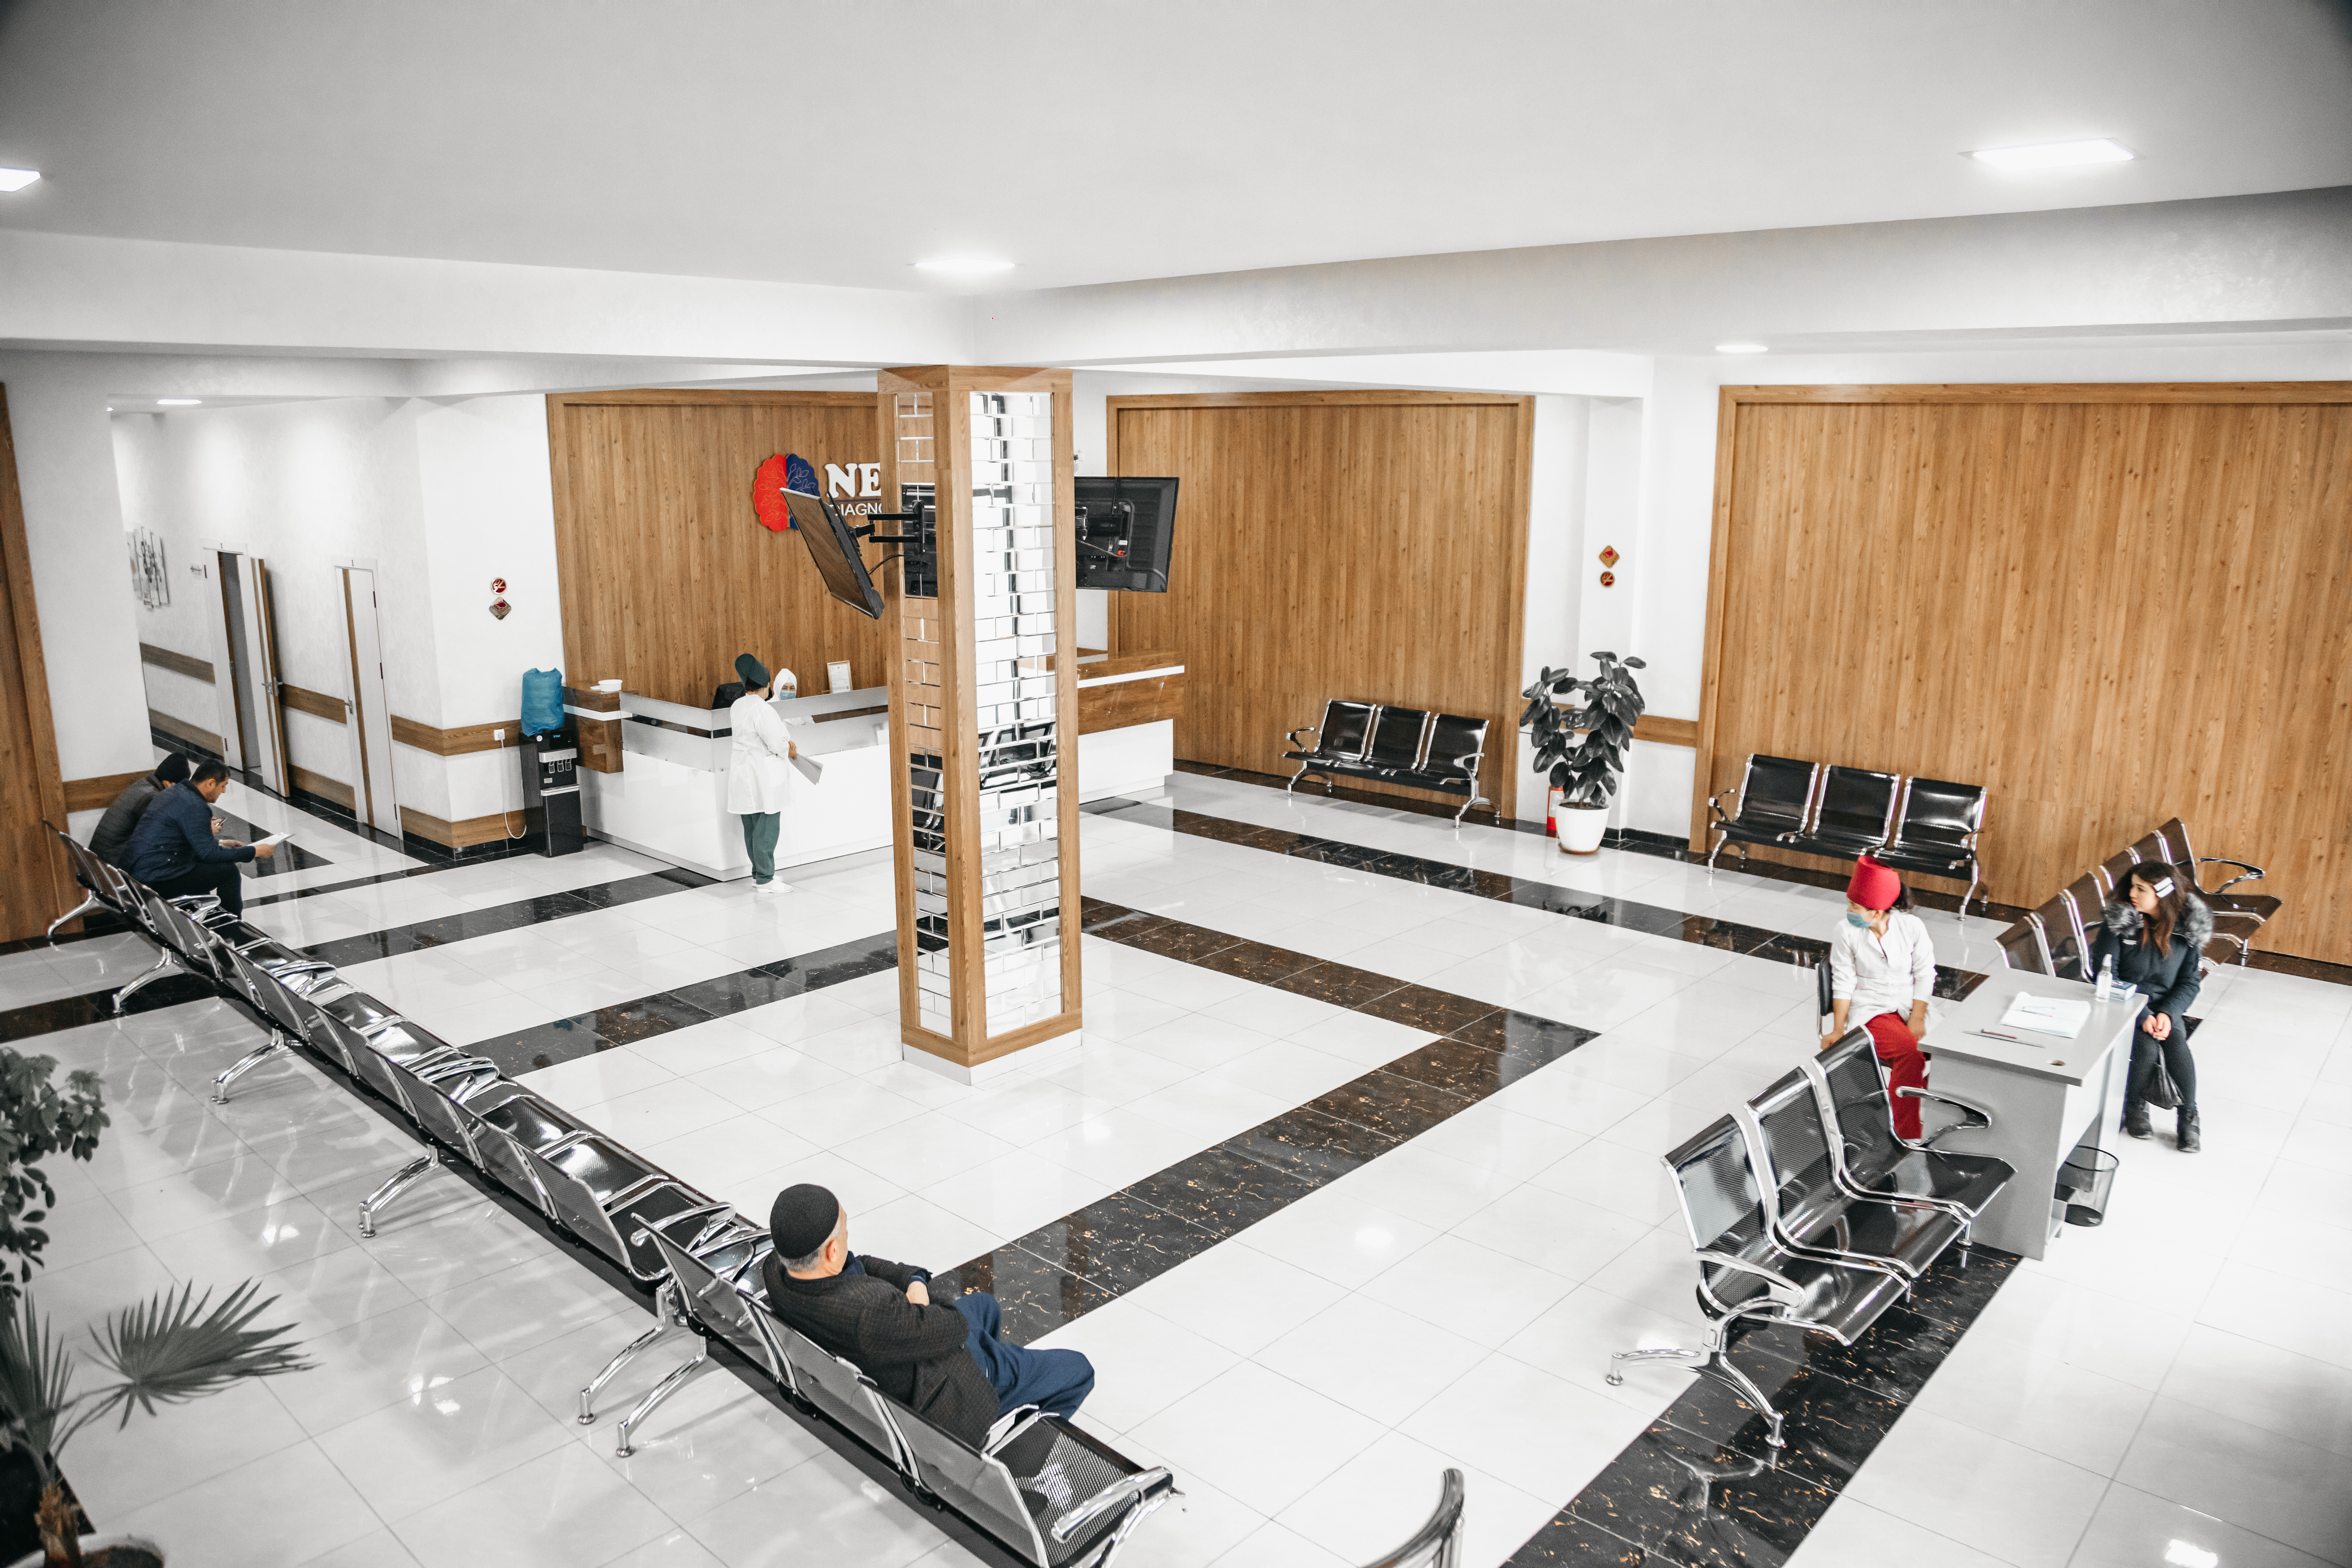
work, hall, flooring, floor, leisure, building, ceiling, event, conference hall, audio equipment, houseplant, luxury vehicle, function hall, room, couch, auditorium, automotive design, lobby, plant, tourist attraction